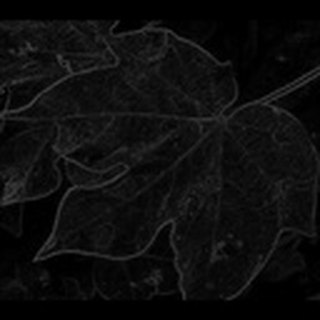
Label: cotton_target_spot